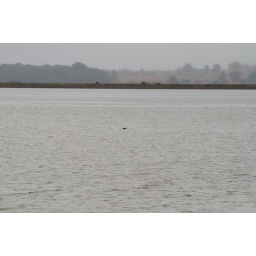
Bird flying over the lake